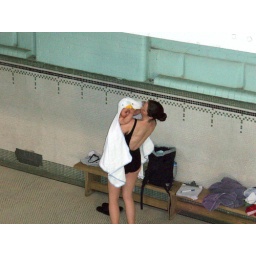
Wrapping up in duck towel